Silence (2016 film)

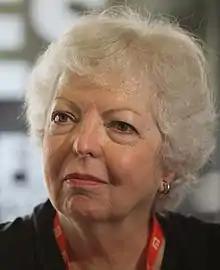
Thelma Schoonmaker, a frequent collaborator on Scorsese films for over forty years, was the editor for "Silence".

In January 2012, Scorsese discussed the possibility of utilizing 3D, however reconsidered. By February 2014, Scorsese had begun scouting locations in Taiwan, with filming set for the summer, and eventually pushed back to early 2015. Principal photography took place in Taiwan from January 30 to May 15, 2015, using studios in Taipei and Taichung and locations in Hualien County.